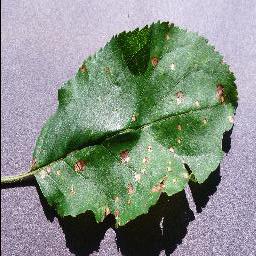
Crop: apple
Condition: black_rot